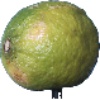
Label: Limes 1